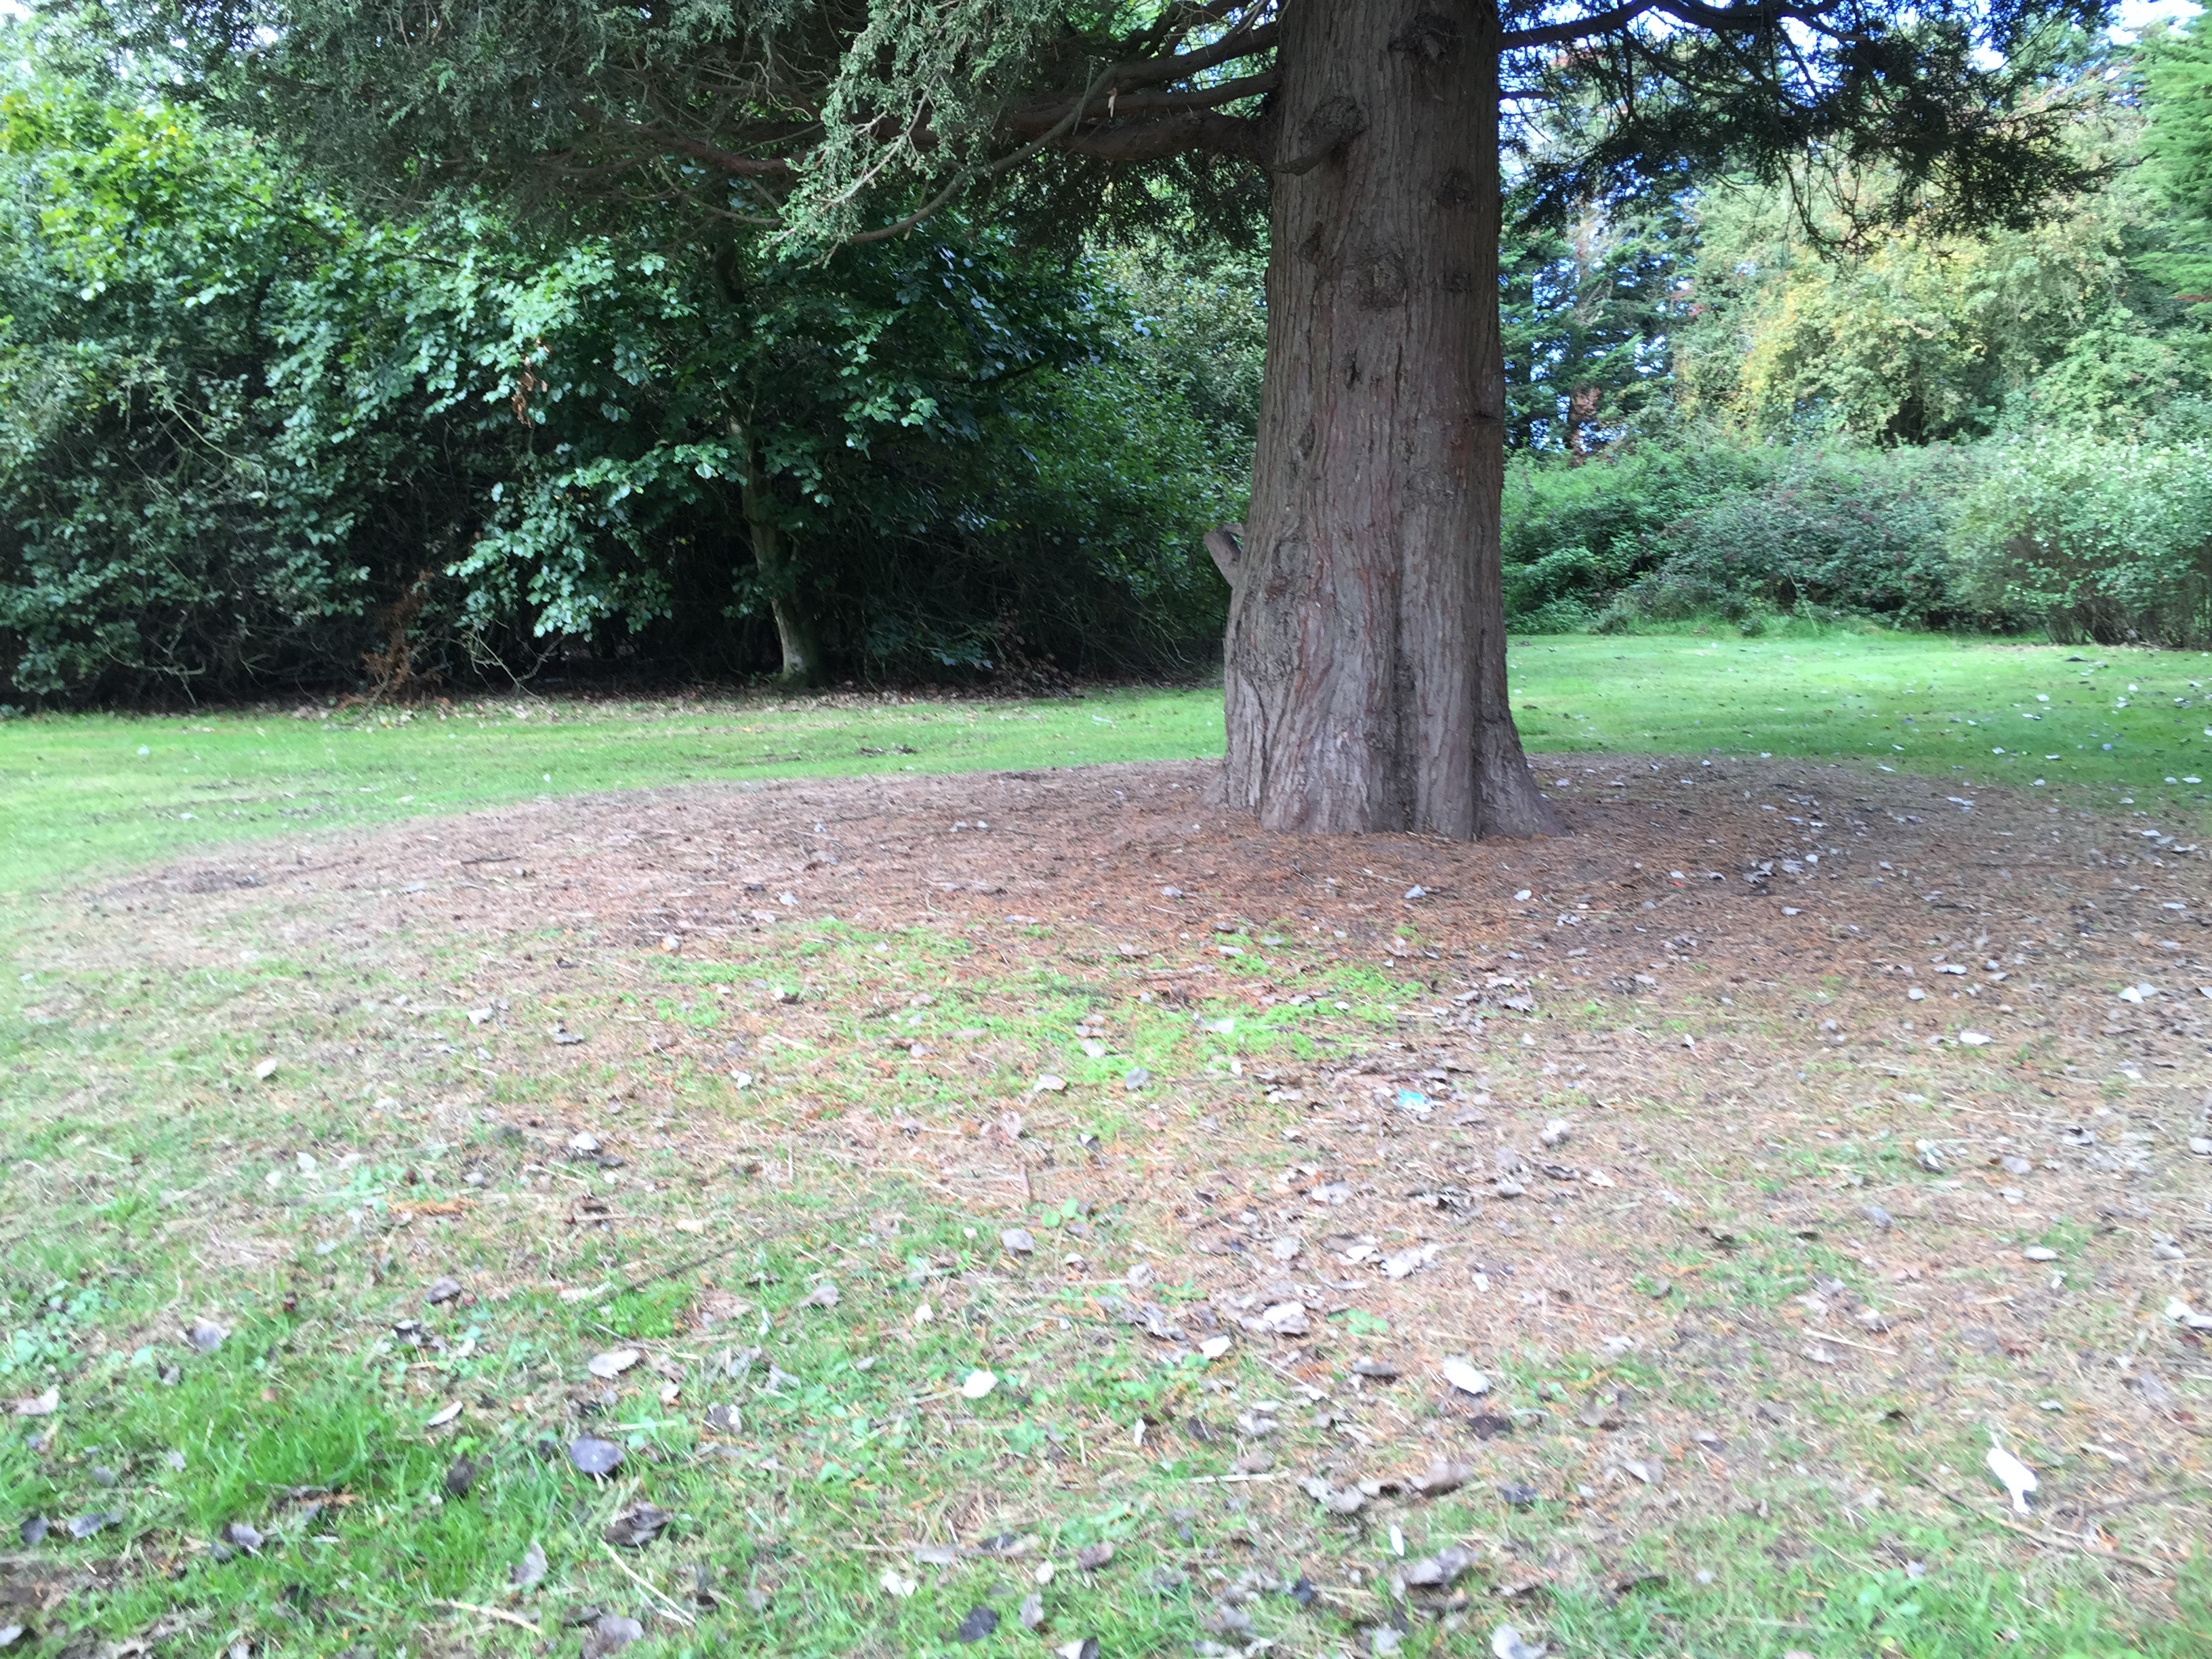
tree, grass, plant, trail, lawn, meadow, park, backyard, garden, shrub, woodland, yard, woody plant, land lot